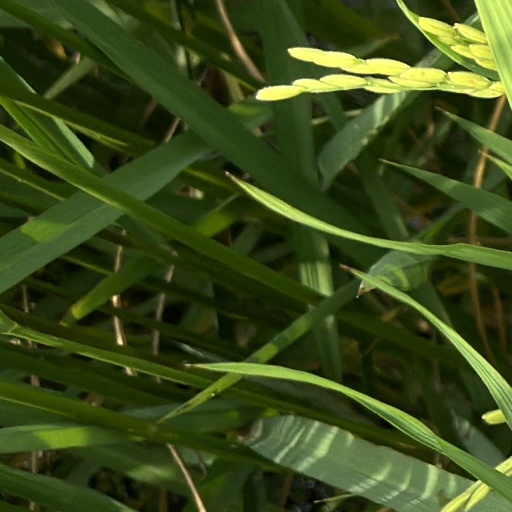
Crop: rice